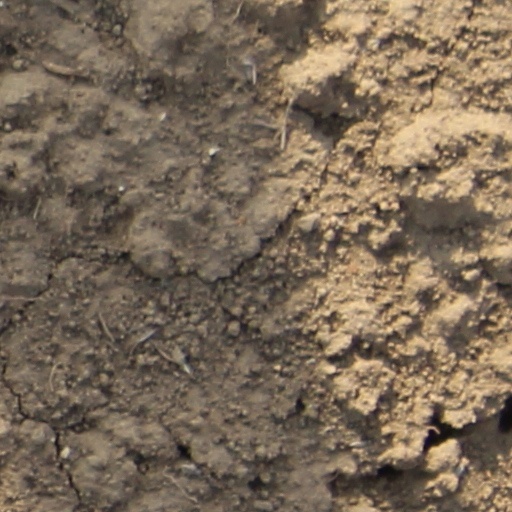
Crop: wheat